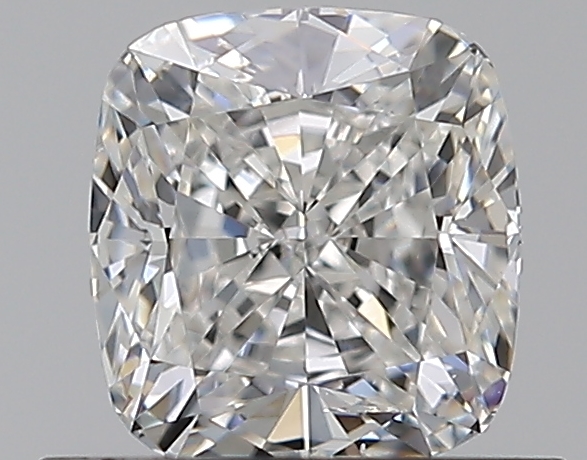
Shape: cushion
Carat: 0.7
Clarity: SI1
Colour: G
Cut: EX
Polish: EX
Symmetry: VG
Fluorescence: N
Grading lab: GIA
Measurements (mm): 5.19 x 4.82 x 3.31